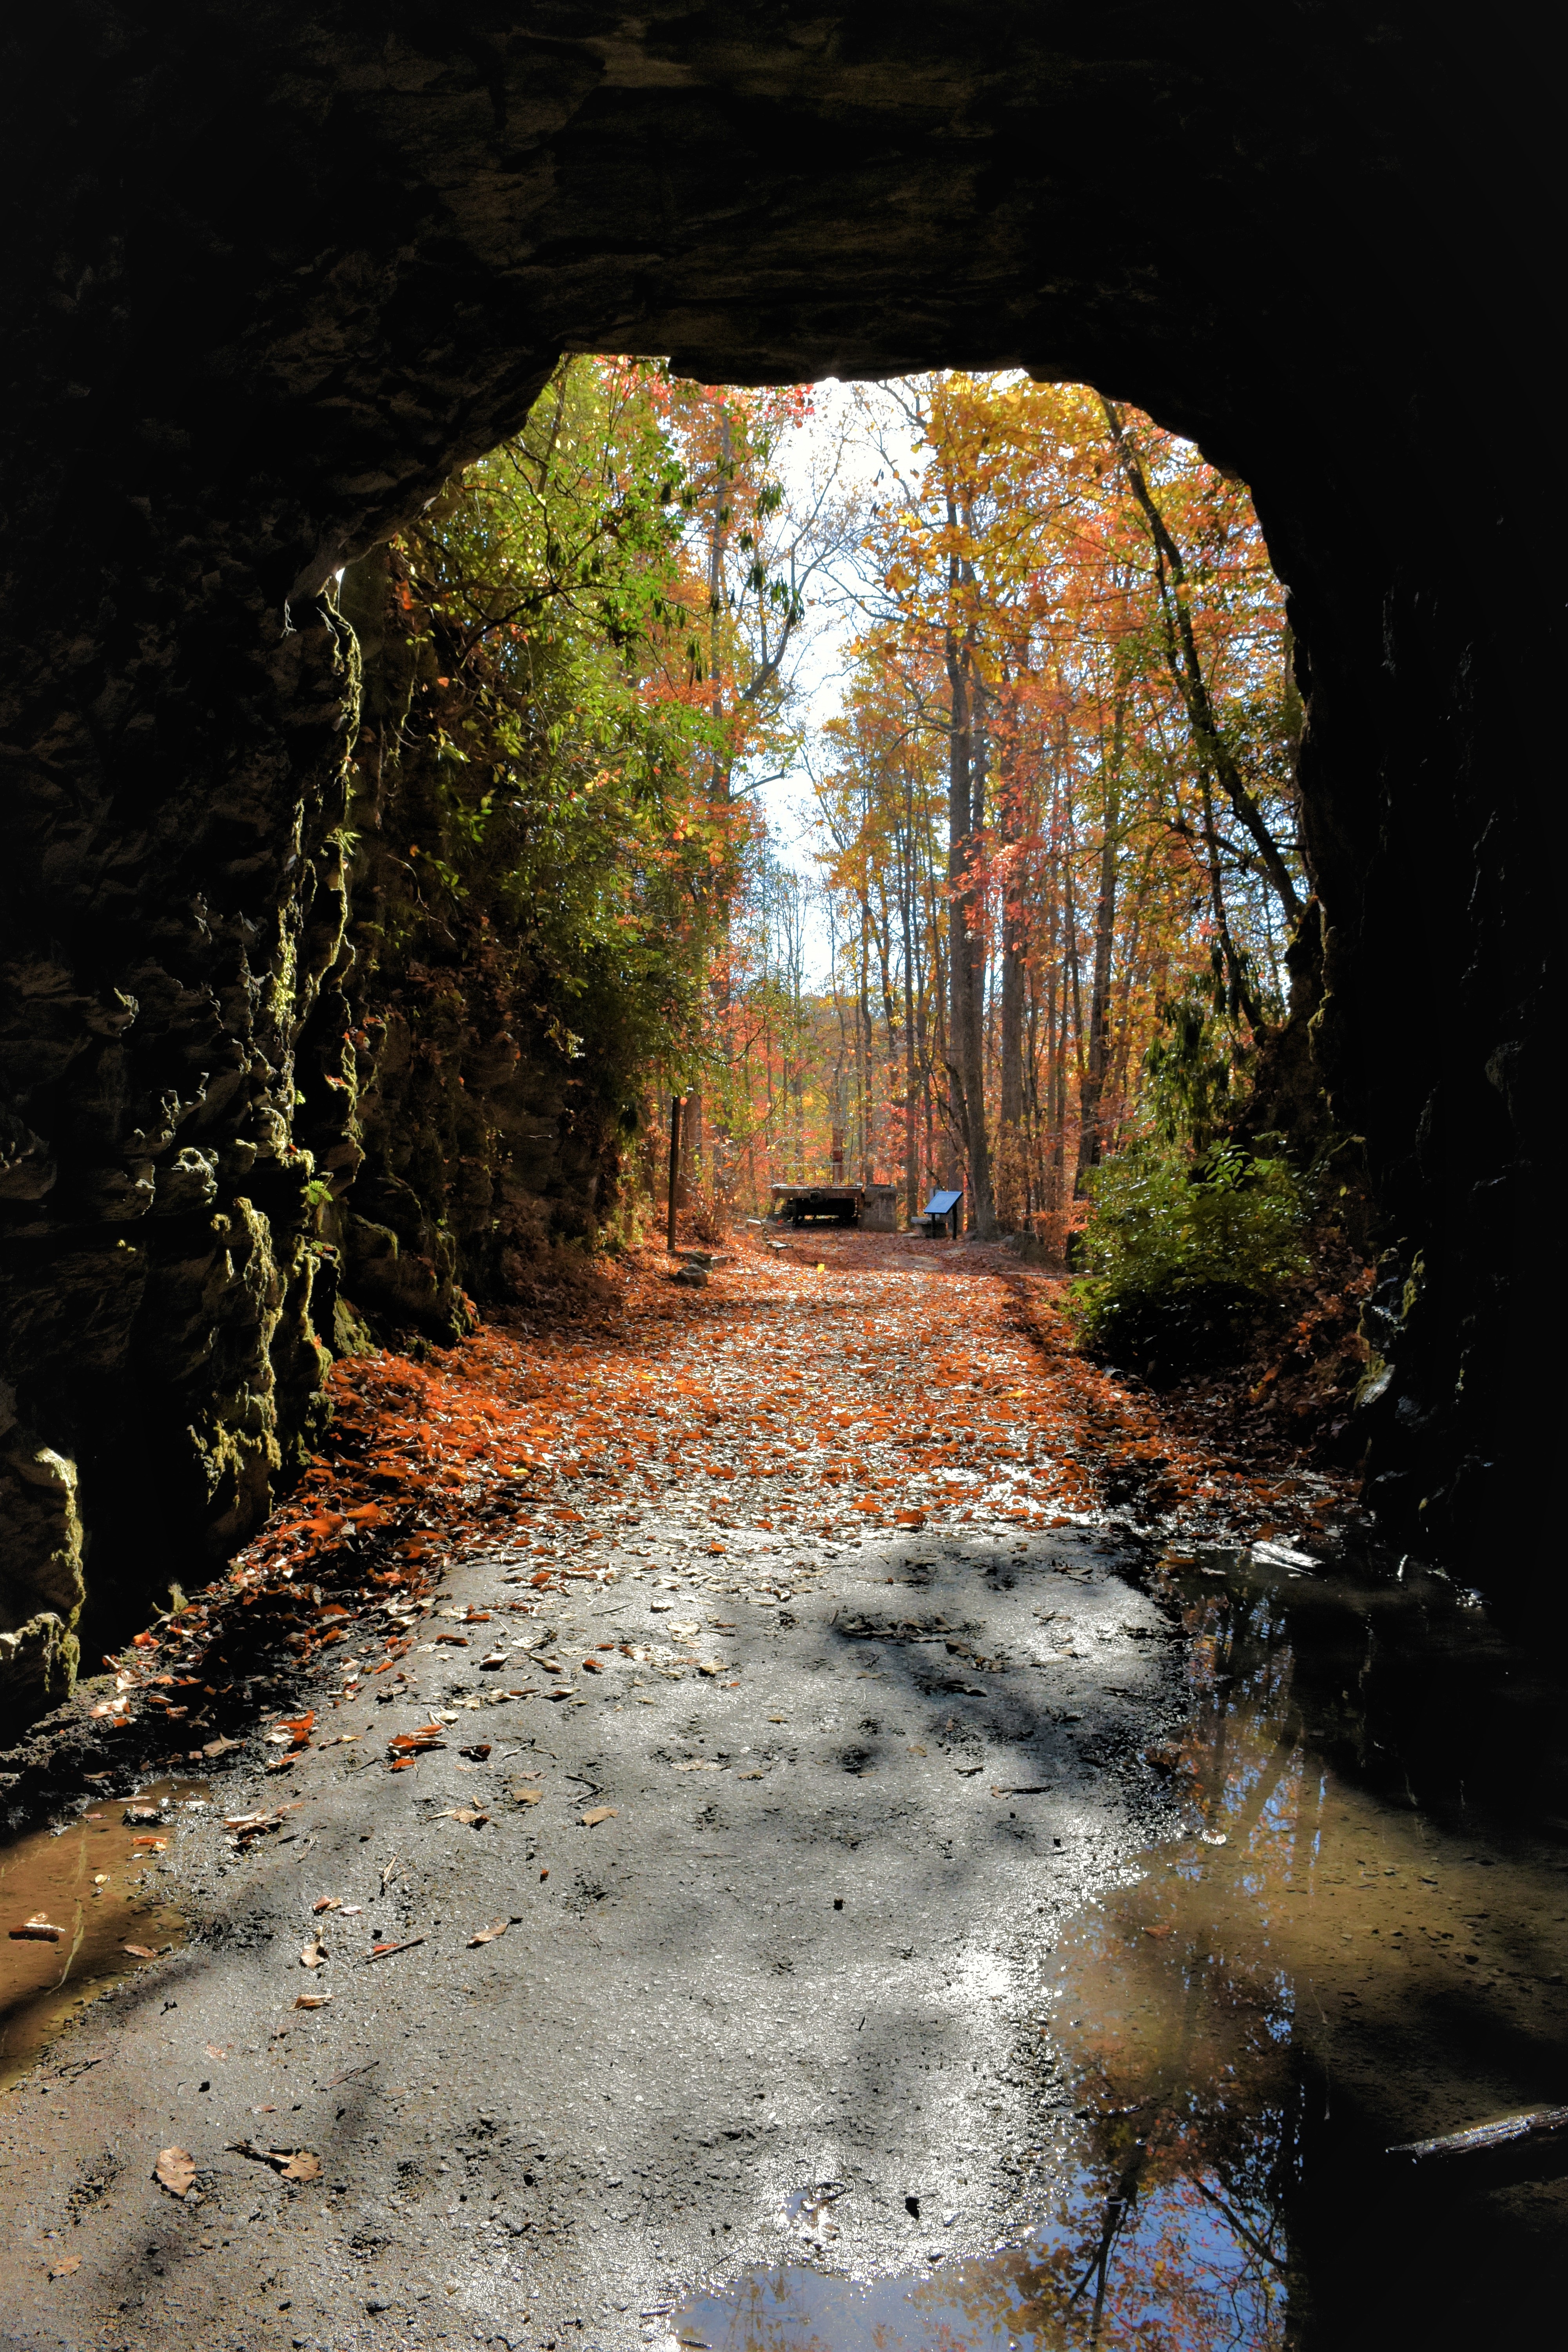
landscape, tree, water, nature, outdoor, rock, plant, leaf, fall, tunnel, foliage, arch, reflection, natural, autumn